Water heating

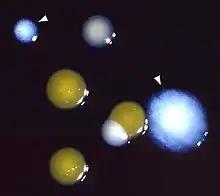
Bacterial colonies of "Legionella pneumophila" (indicated by arrows)

Water typically enters residences in the US at about , depending on latitude and season. Hot water temperatures of are usual for dish-washing, laundry and showering, which requires that the heater raise the water temperature about if the hot water is mixed with cold water at the point of use. The Uniform Plumbing Code reference shower flow rate is per minute. Sink and dishwasher usages range from per minute.